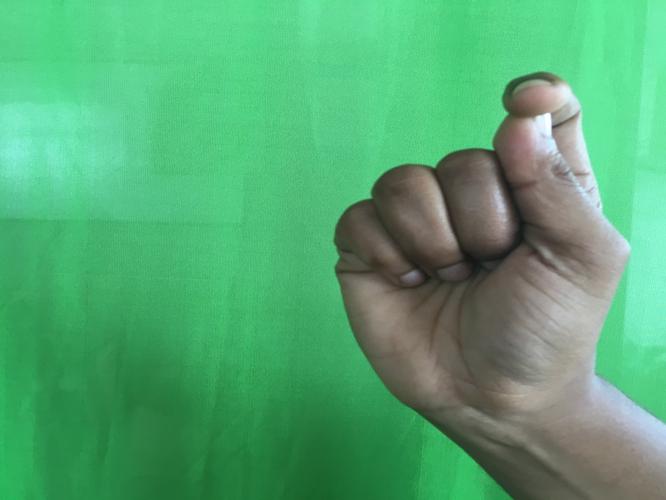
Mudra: Kapith
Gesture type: single_hand